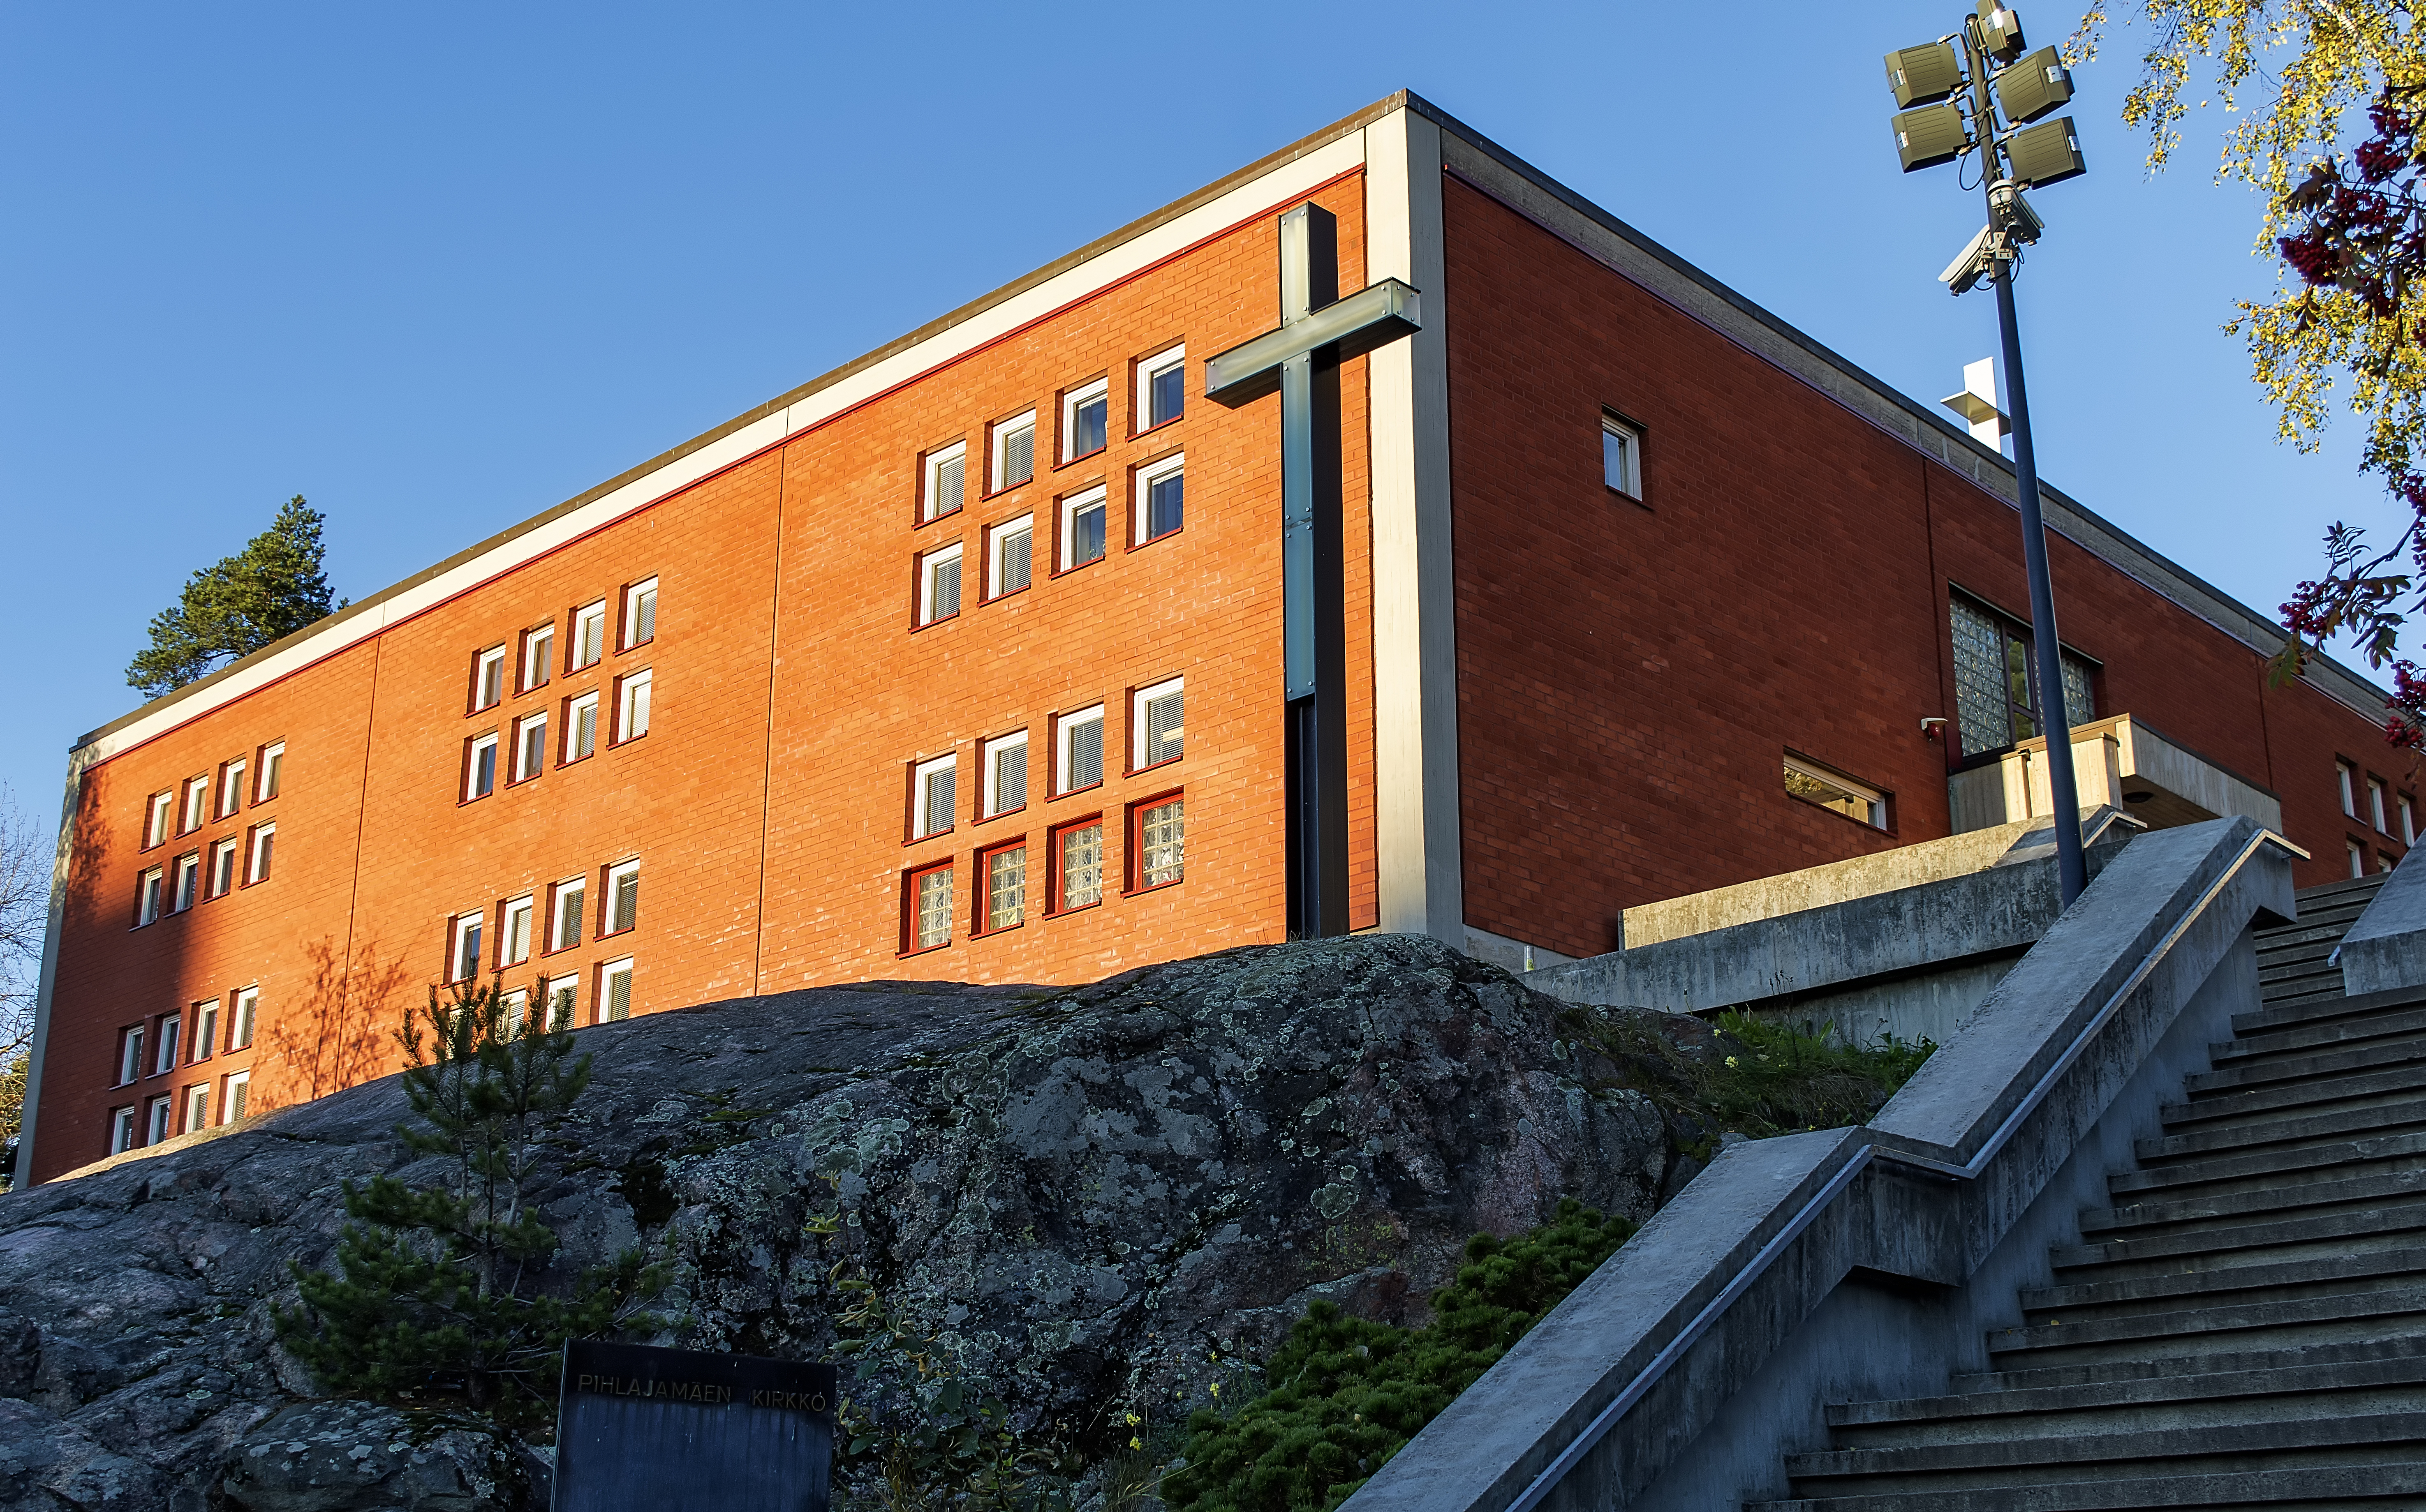
rock, architecture, sky, house, town, building, home, downtown, facade, church, cross, plants, trees, stairs, finland, helsinki, estate, pihlajamki, neighbourhood, urban area